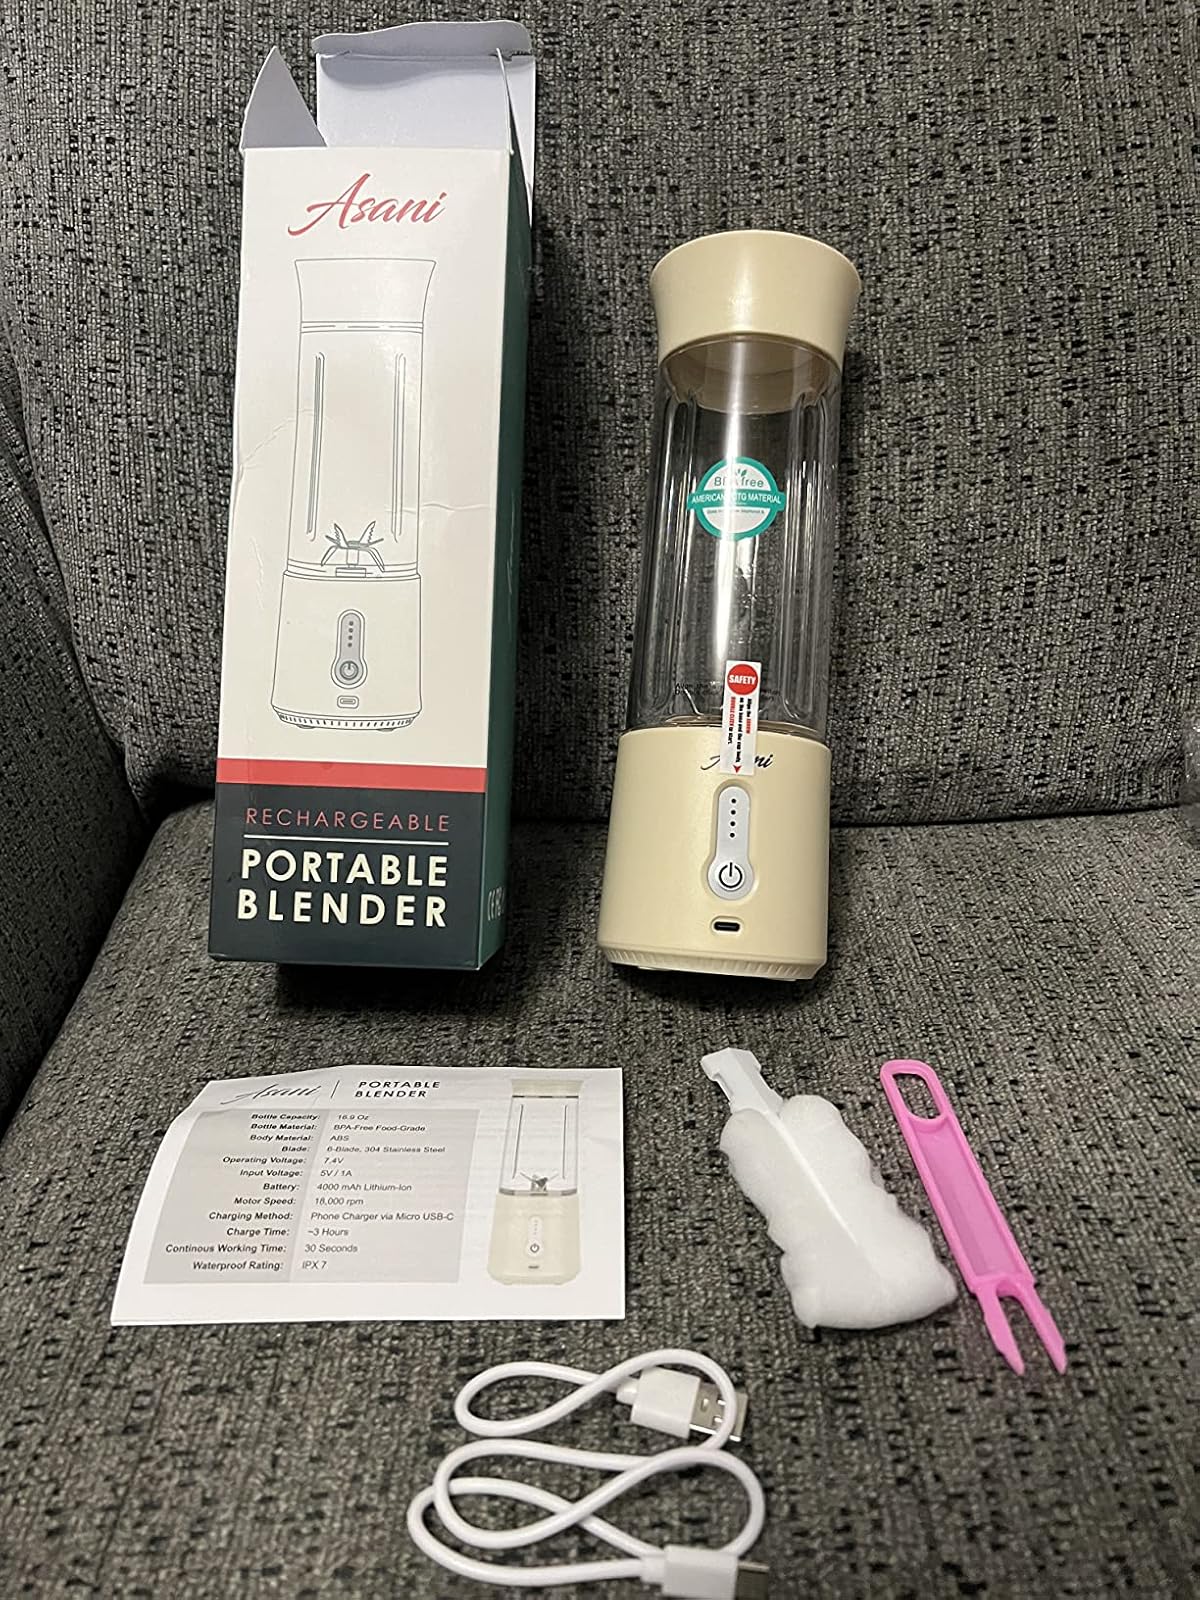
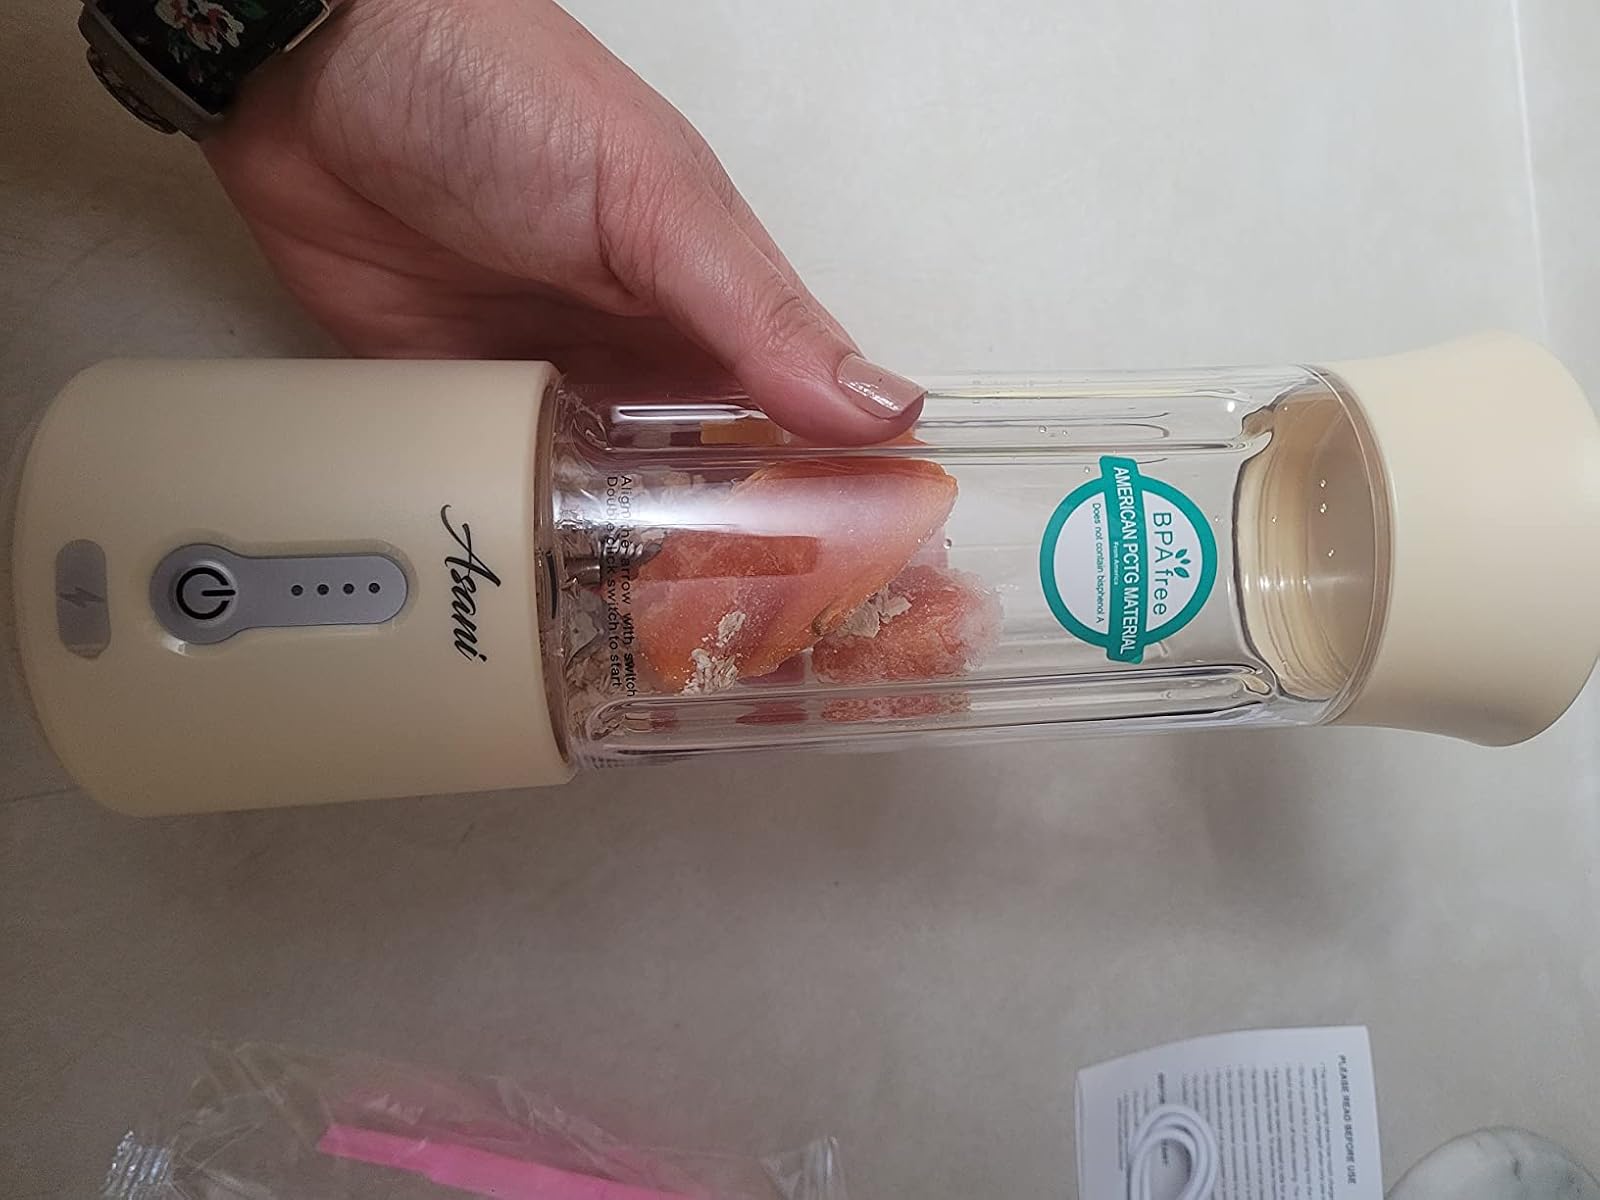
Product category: items_blender
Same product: yes